Shaarib Sabri

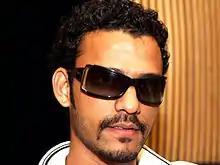
Shaarib Sabri at recording of songs for the film Jail in 2009

Shaarib Sabri (born 29 December 1988) is an Indian playback singer and music composer who works in Hindi films.